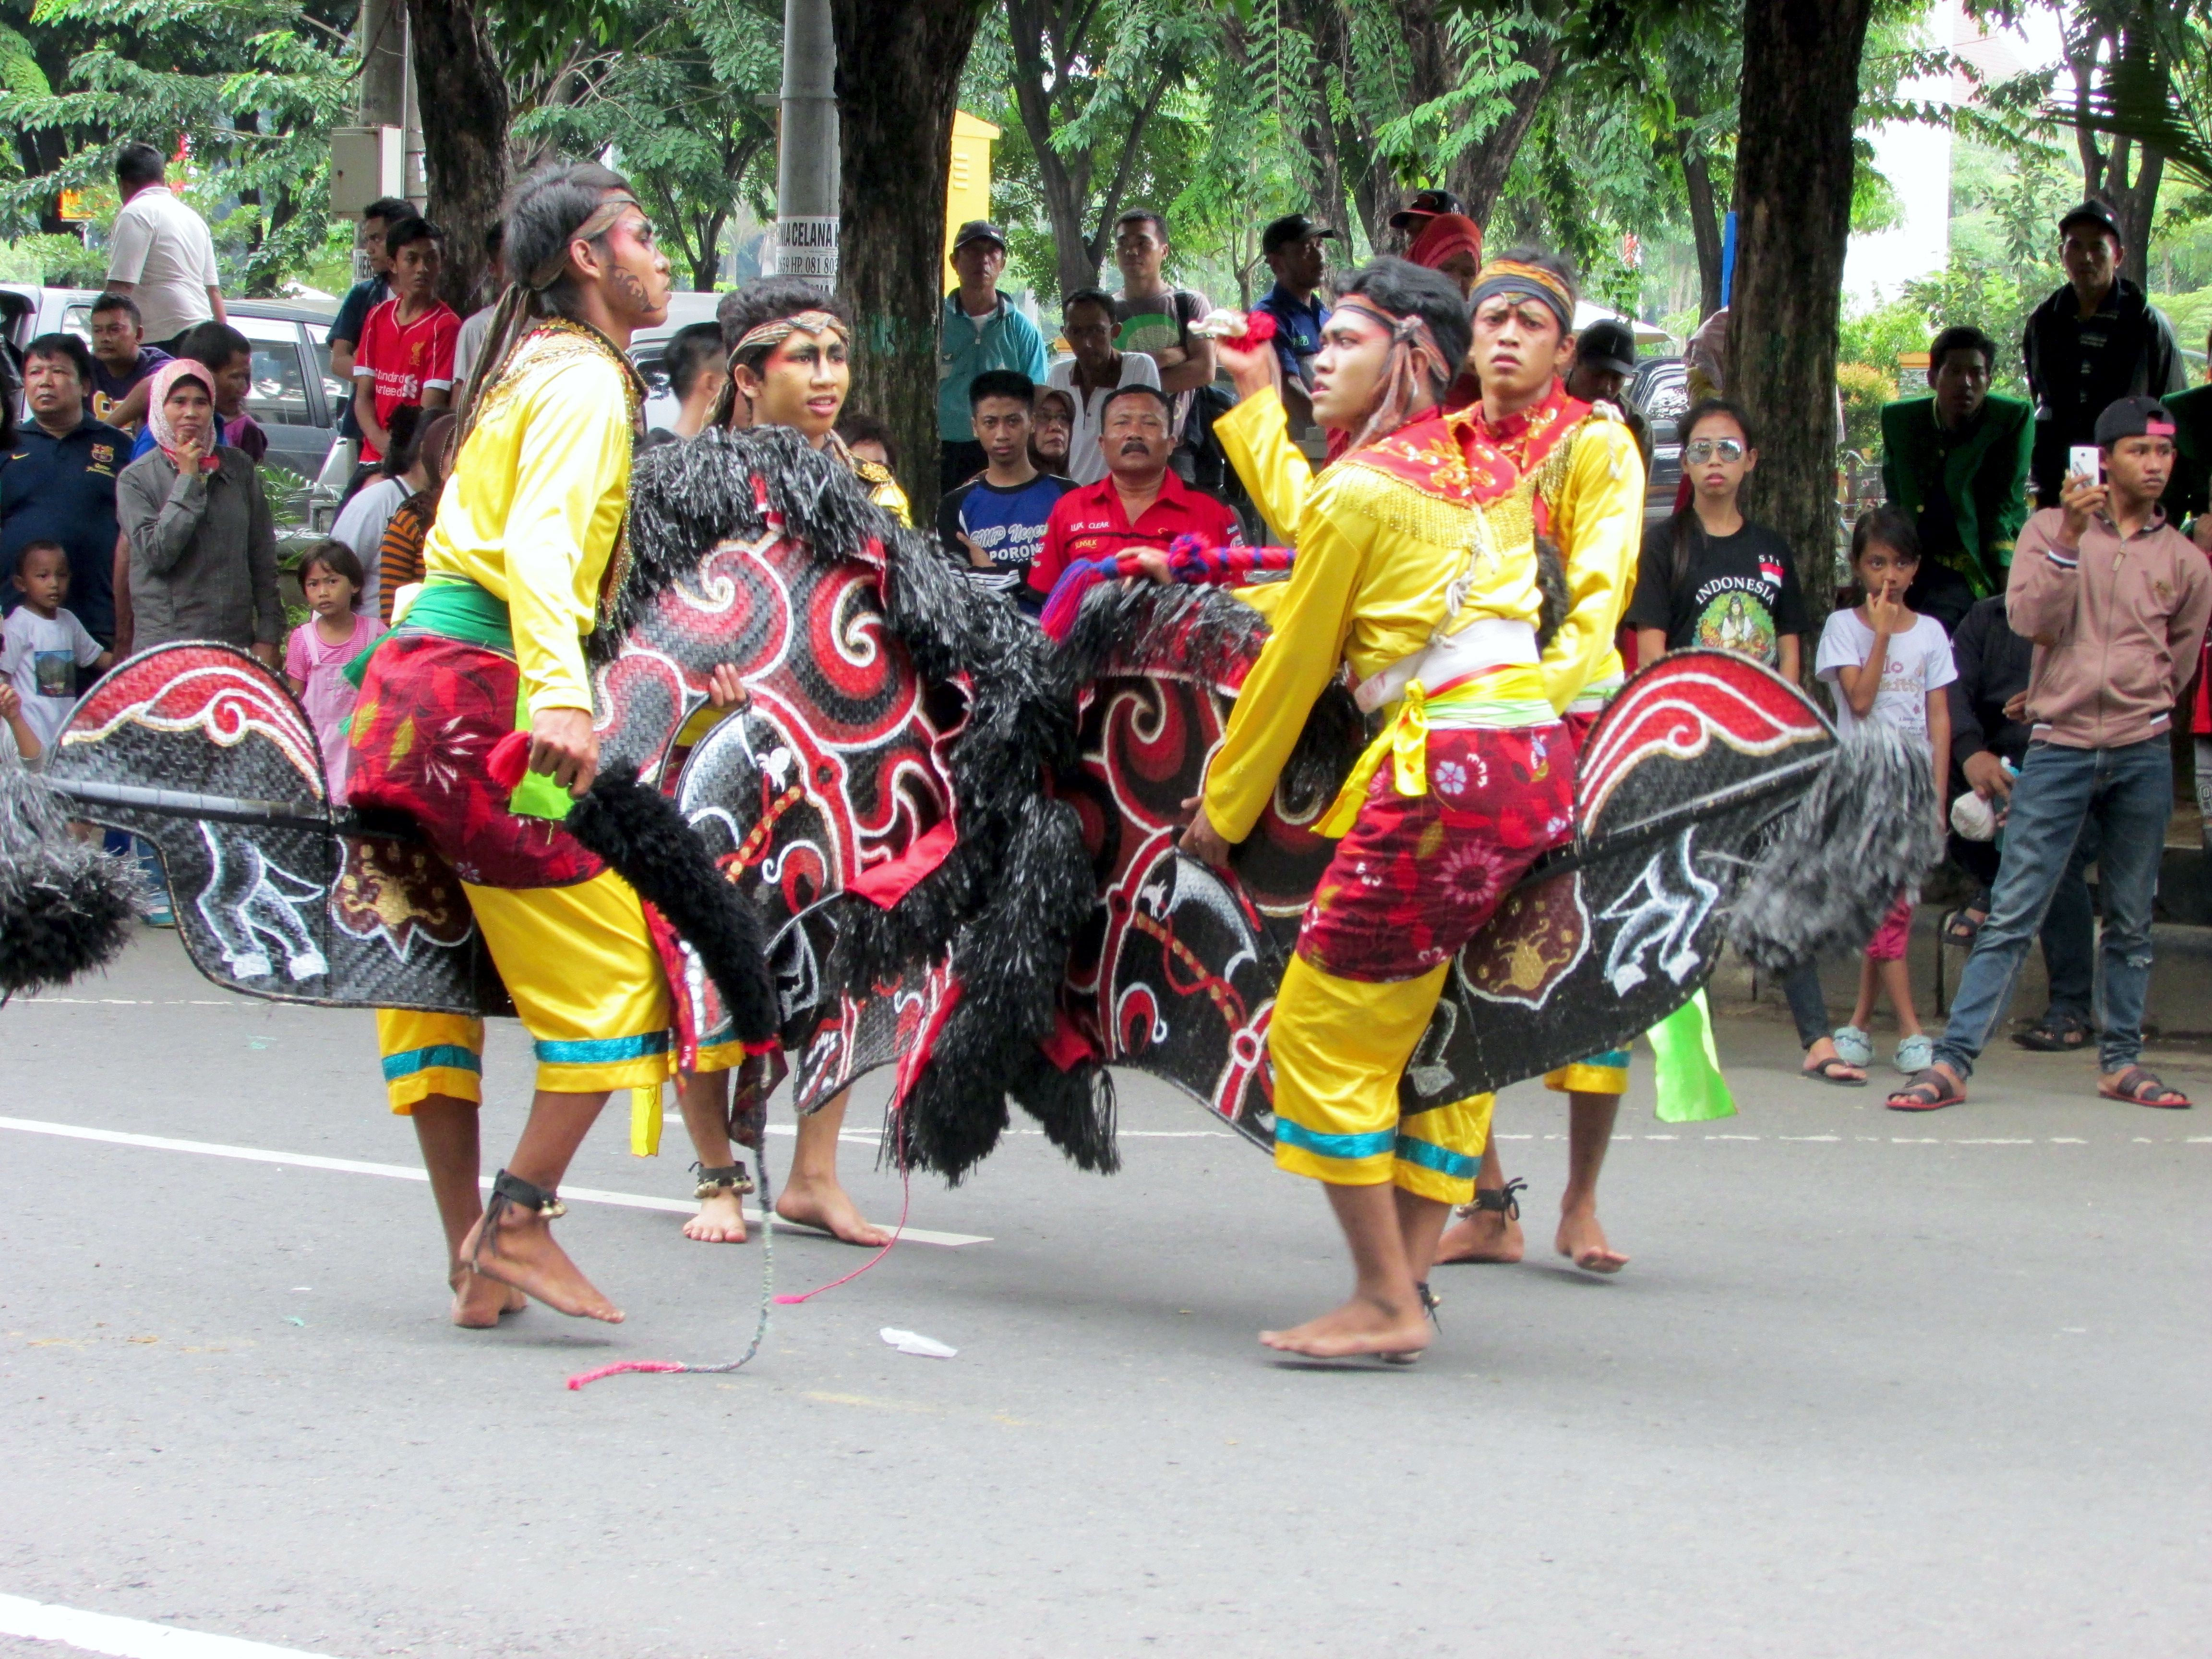
cultural parade, performing arts, event, folk dance, festival, tradition, public event, recreation, plant, street, carnival, tree, parade, fun, vehicle